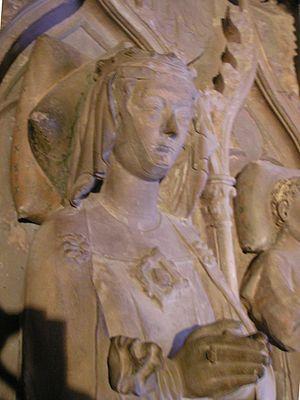
Gertrude de Hohenberg, née vers 1225 à Deilingen et morte le 16 février 1281 à Vienne, fut reine de Germanie et duchesse d'Autriche en tant que première épouse du roi Rodolphe Iᵉʳ de Habsbourg. Elle règne à partir de 1273 sous le nom de Anna de Habsbourg et est considéré comme l'aïeule de la dynastie.
Cet article est une liste des impératrices, archiduchesses, duchesses et margravines, épouses des empereurs, archiducs, ducs et margraves d'Autriche, titres héréditaires associés à la maison de Babenberg et par la suite aux Habsbourg, qui ont régné sur la Marche de l'Est médiévale. Le dernier de ces titres, et l'Empire qui y était associé a été aboli à la fin de la Première Guerre mondiale en 1918, quand l'Autriche est devenue une république et lorsque les autres royaumes et territoires représentés au sein du Conseil impérial ont proclamé leur indépendance ou leur adhésion à d'autres États.